Battle of Petrovaradin

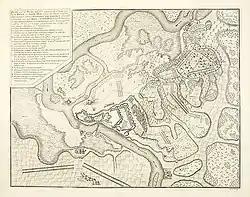
1716 location of the battle with positions of both armies

Given their numerical disadvantage, Prince Eugene decided to station his men with one flank on the Danube and the other on the fortifications, using an entrenchment left from a battle that occurred outside Petrovaradin's southern walls. A storm had damaged the bridges on the Danube delaying the deployment of the Imperial forces. Eugene took a high position from where he could command his troops.